The Celebrity Apprentice

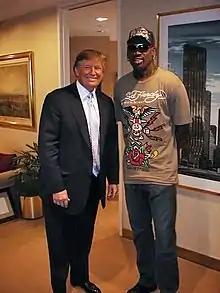
Trump with Dennis Rodman for "Celebrity Apprentice" in 2009

Season 3 of "The Celebrity Apprentice" aired in the spring of 2010, and was won by musician Bret Michaels.